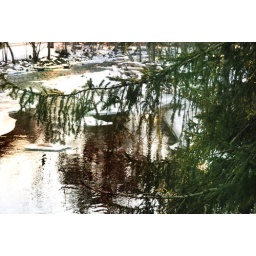
This was taken from the stone bridge over the Flatbrook near lake ocquitunk